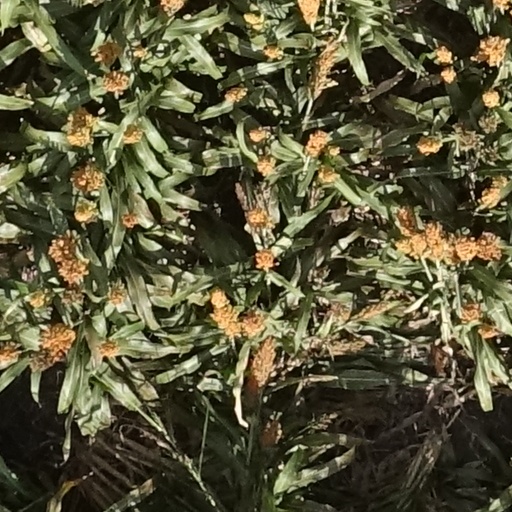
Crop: sorghum